Tourism in Hawaii

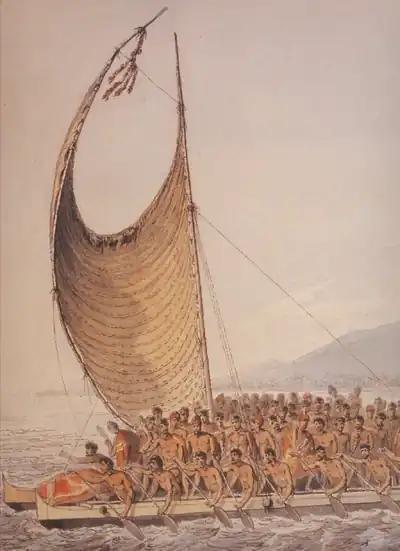
"Kalaniōpu`u, King of Owyhee bringing Presents to Captain Cook", by John Webber (c. 1781–83)

The first recorded western visitor to Hawaii was Captain James Cook on his fatal third and final voyage in the Pacific. Cook's ships first sighted Niihau and Kauai on January 19, 1778, and anchored near Waimea the following evening. As described by James Jackson Jarves in 1843, during the first visit "the natives manifested the greatest respect and kindness toward their visitors, and both parties indulged in a lucrative trade, yet [the natives'] propensity for thieving was continually manifested ... Theft or lying were to them no crimes. Success in either was a virtue, and it was not until several severe lessons, in regard to the enormity of the former had been received, that their discretion got the better of temptation." He went on to add "the commander manifested a laudable humanity, in endeavoring to shield the population from the evil effects which so inevitably result from connection between foreign seamen and the native females. But his efforts were vain. If the discipline of his own crew could have been strictly enforced, the eagerness of the women was not to be repressed."